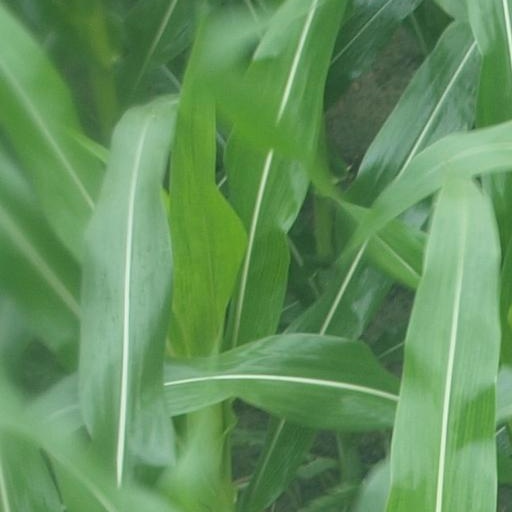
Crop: maize; corn